Dallas Beer Guardians

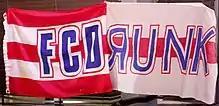
The FCDrunk banner photographed at the Dallas Beer Guardians 5th anniversary event.

The group was founded in 2011 as FCDrunk. Co-founders Andrew Gerbosi, Brandon Beall and Kasey Baker had spent time with FC Dallas' original supporters group, The Inferno, and sought to spread their passionate support to other parts of Pizza Hut Park (now Toyota Stadium), primarily the stadium's Beer Garden section. After a game in which promotional flags were handed out to fans, the trio found a discarded flag and decided to clean it up. By July 2, 2011, the flag had become a banner bearing the mark FCDrunk, where it would hang from the wall in front of the Beer Garden among a variety of team-produced banners of support.